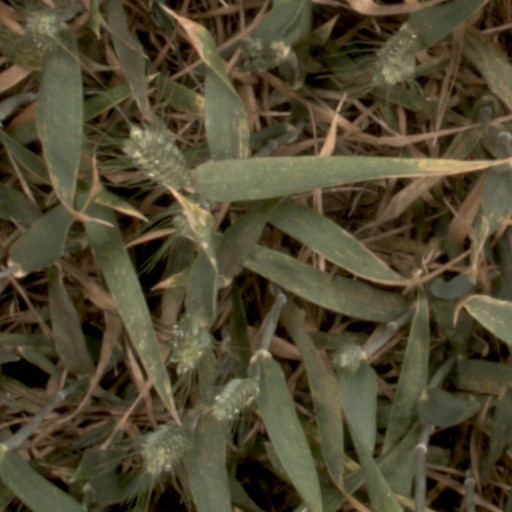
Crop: wheat